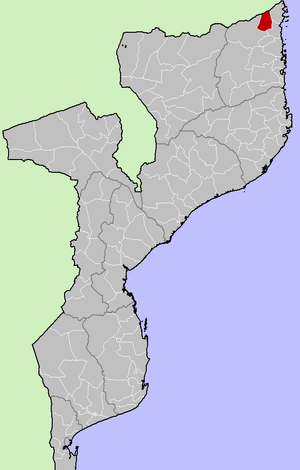
Le district de Nangade est une subdivision administrative de la province de Cabo Delgado au nord du Mozambique. En 2015, sa population est de 71 588 habitants.